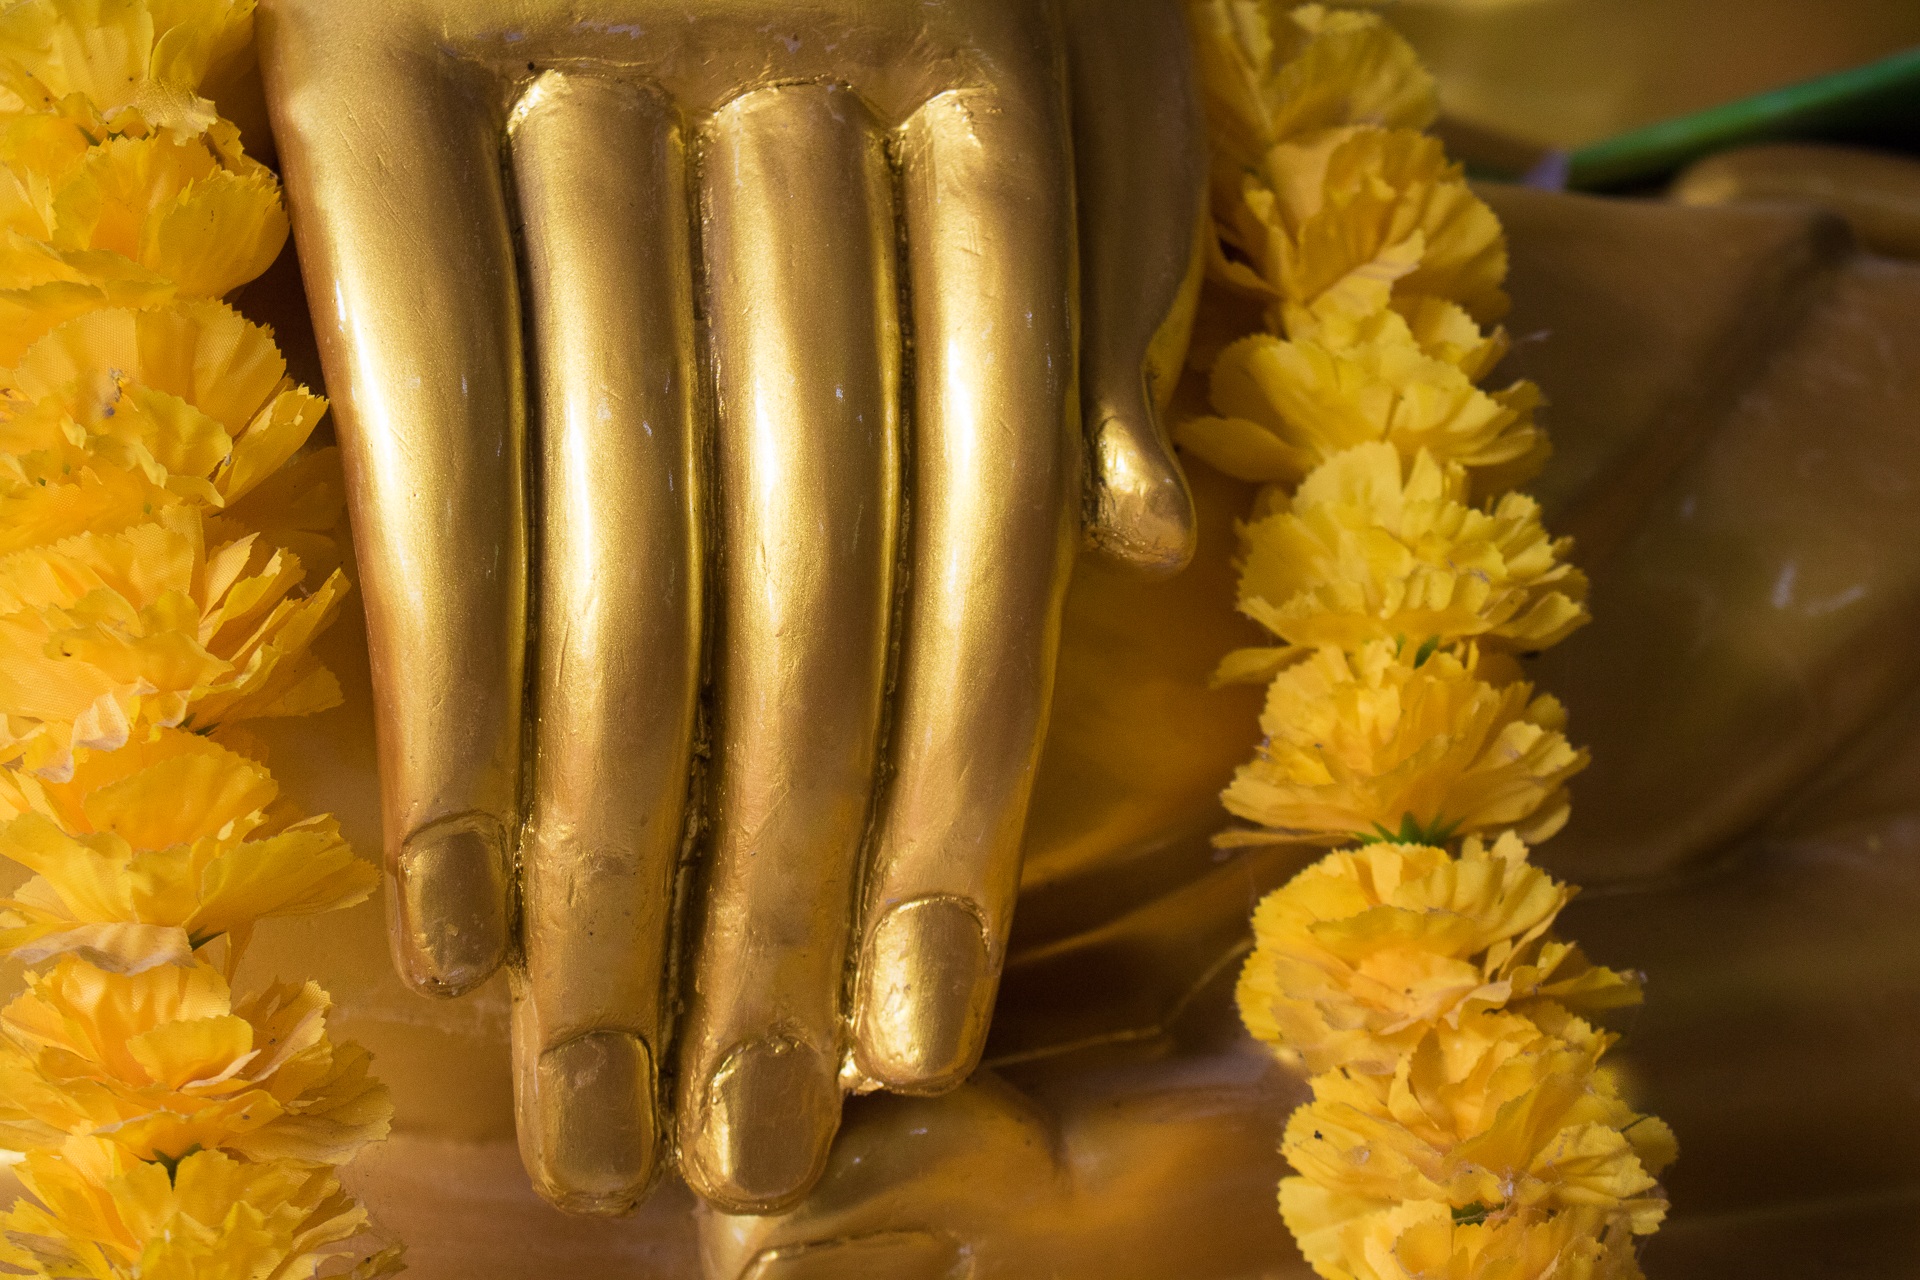
plant, flower, food, produce, religion, yellow, flora, buddha, carving, buddha statue, macro photography, flowering plant, land plant